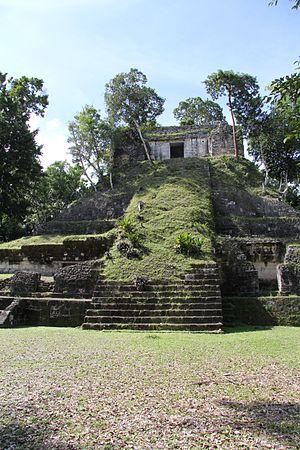
Cette liste des sites mayas est une liste alphabétique répertoriant un nombre significatif de sites archéologiques associés à la civilisation maya de la Mésoamérique.